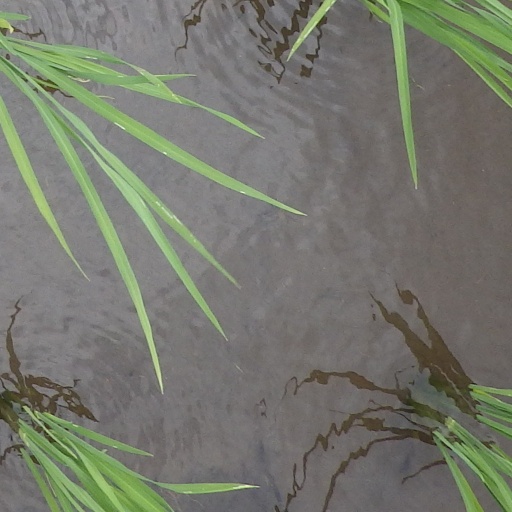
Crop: rice